Sho Watanabe

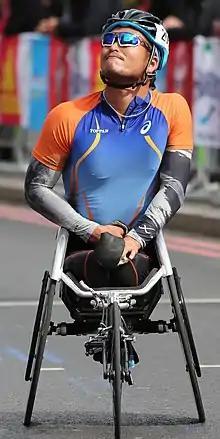
Watanabe at the 2017 London Marathon

Sho Watanabe is a Japanese wheelchair racer, who won the 2017 Tokyo Marathon, came second at the 2020 Tokyo Marathon, and came third at the 2017 New York City Marathon and the 2023 and 2024 Tokyo Marathons.